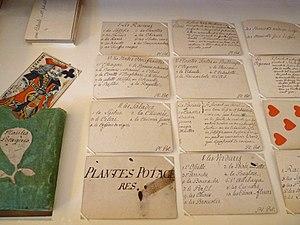
Fiches pédagogiques botaniques conçues par le pasteur Oberlin sous forme de cartes à jouer réunies dans des étuis. Ici les plantes potagères. Musée Jean-Frédéric Oberlin à Waldersbach (Bas-Rhin).
La pédagogie désigne l'art de transmettre une compétence. Le terme rassemble les méthodes et pratiques d'enseignement requises pour transmettre un savoir, un savoir-faire ou un savoir-être.